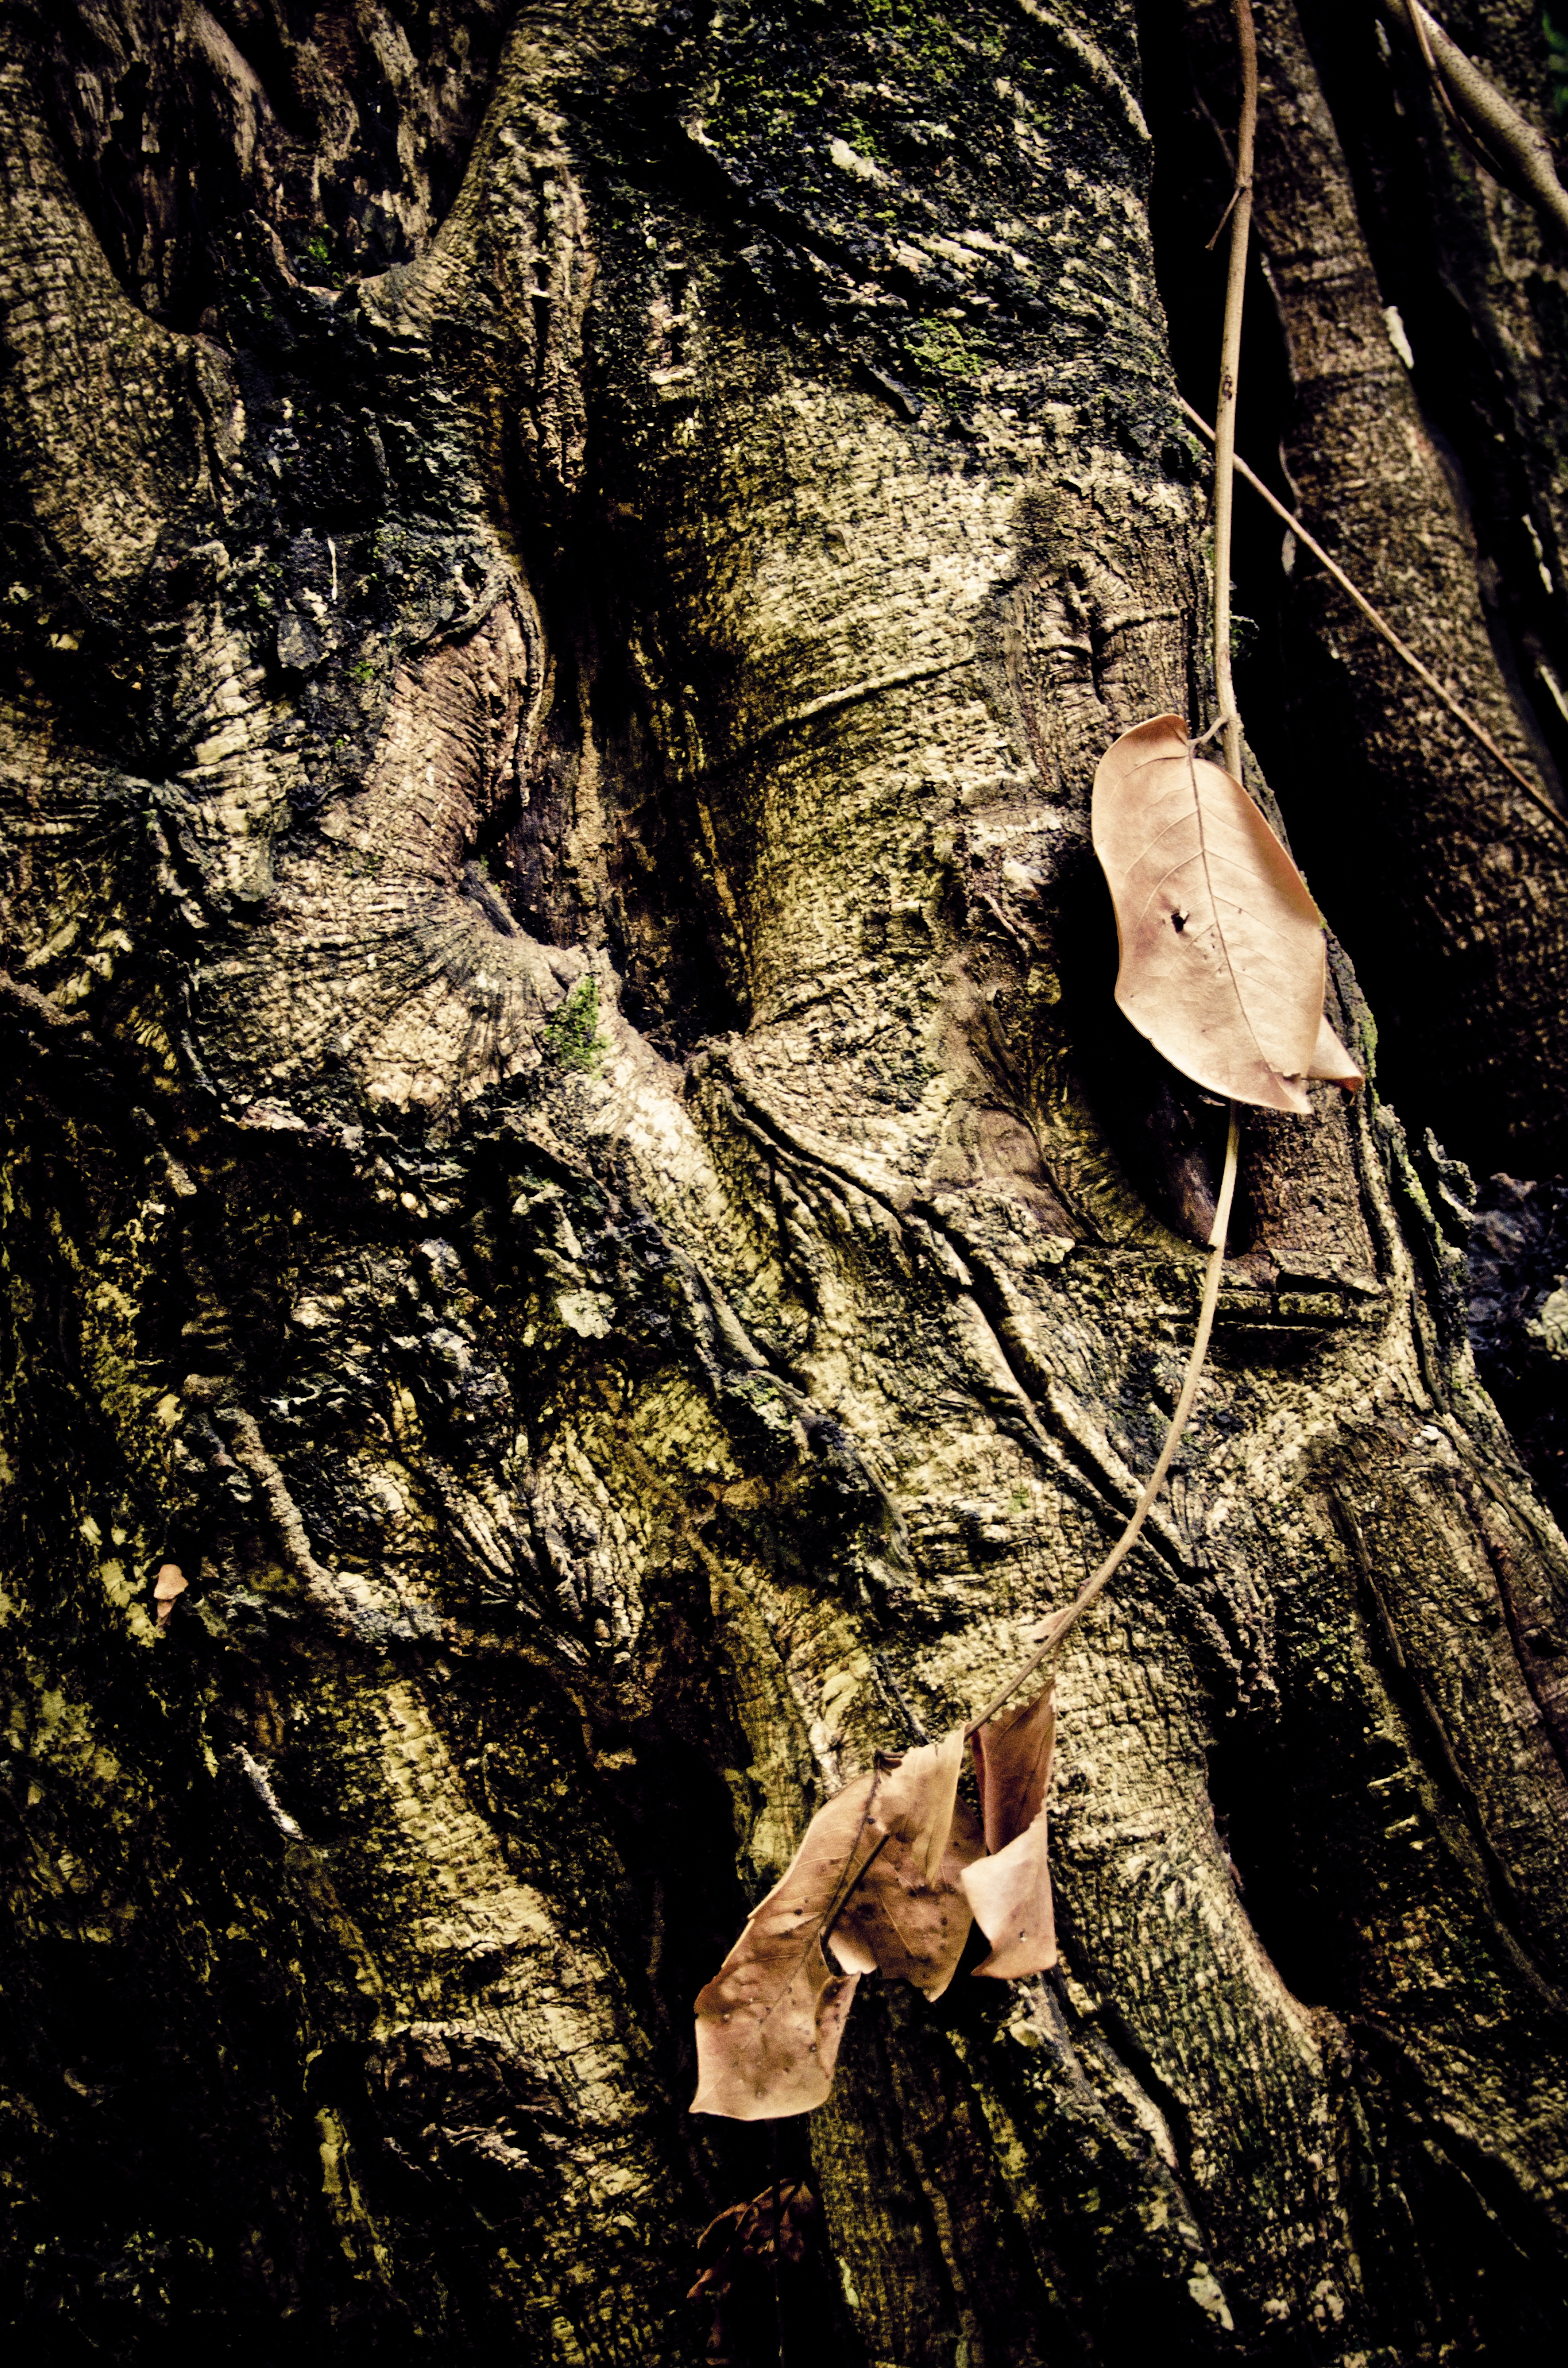
tree, nature, forest, rock, wood, leaf, adventure, trunk, formation, soil, rock climbing, material, geology, dry leaves, woody plant